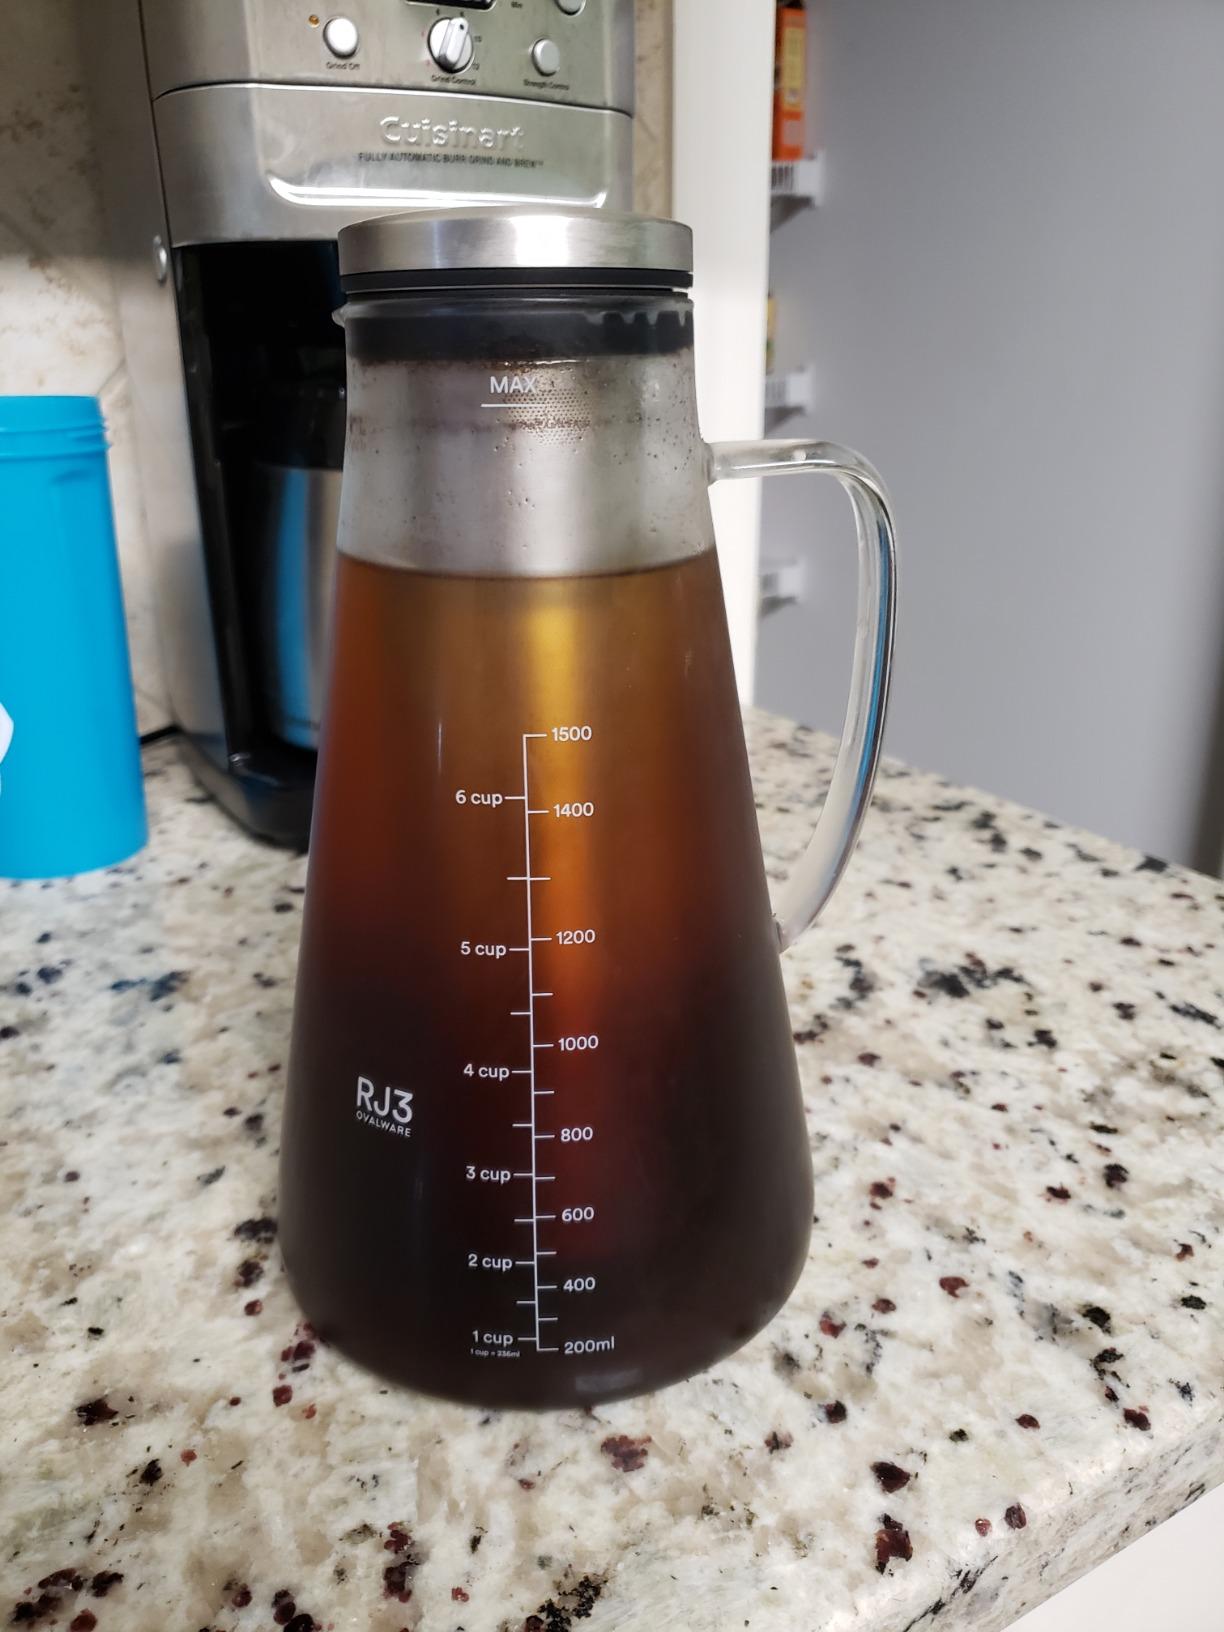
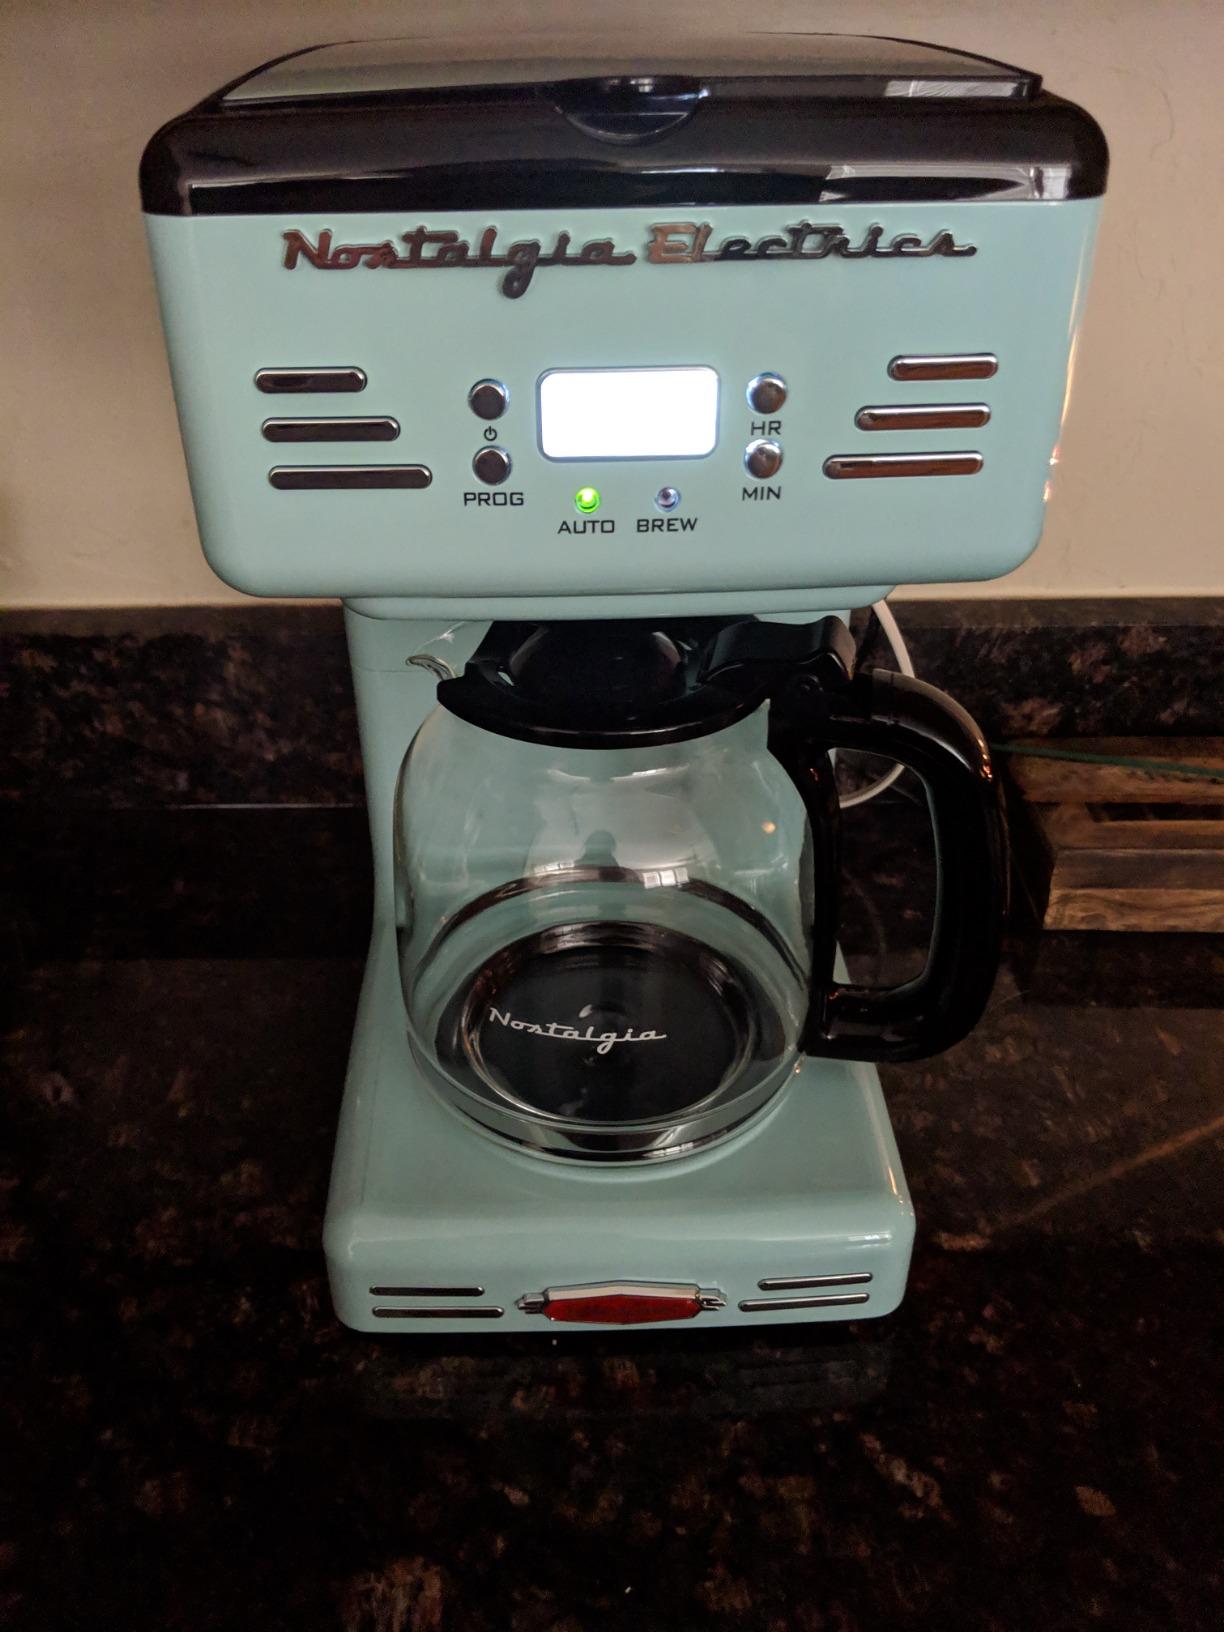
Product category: items_tea
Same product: no